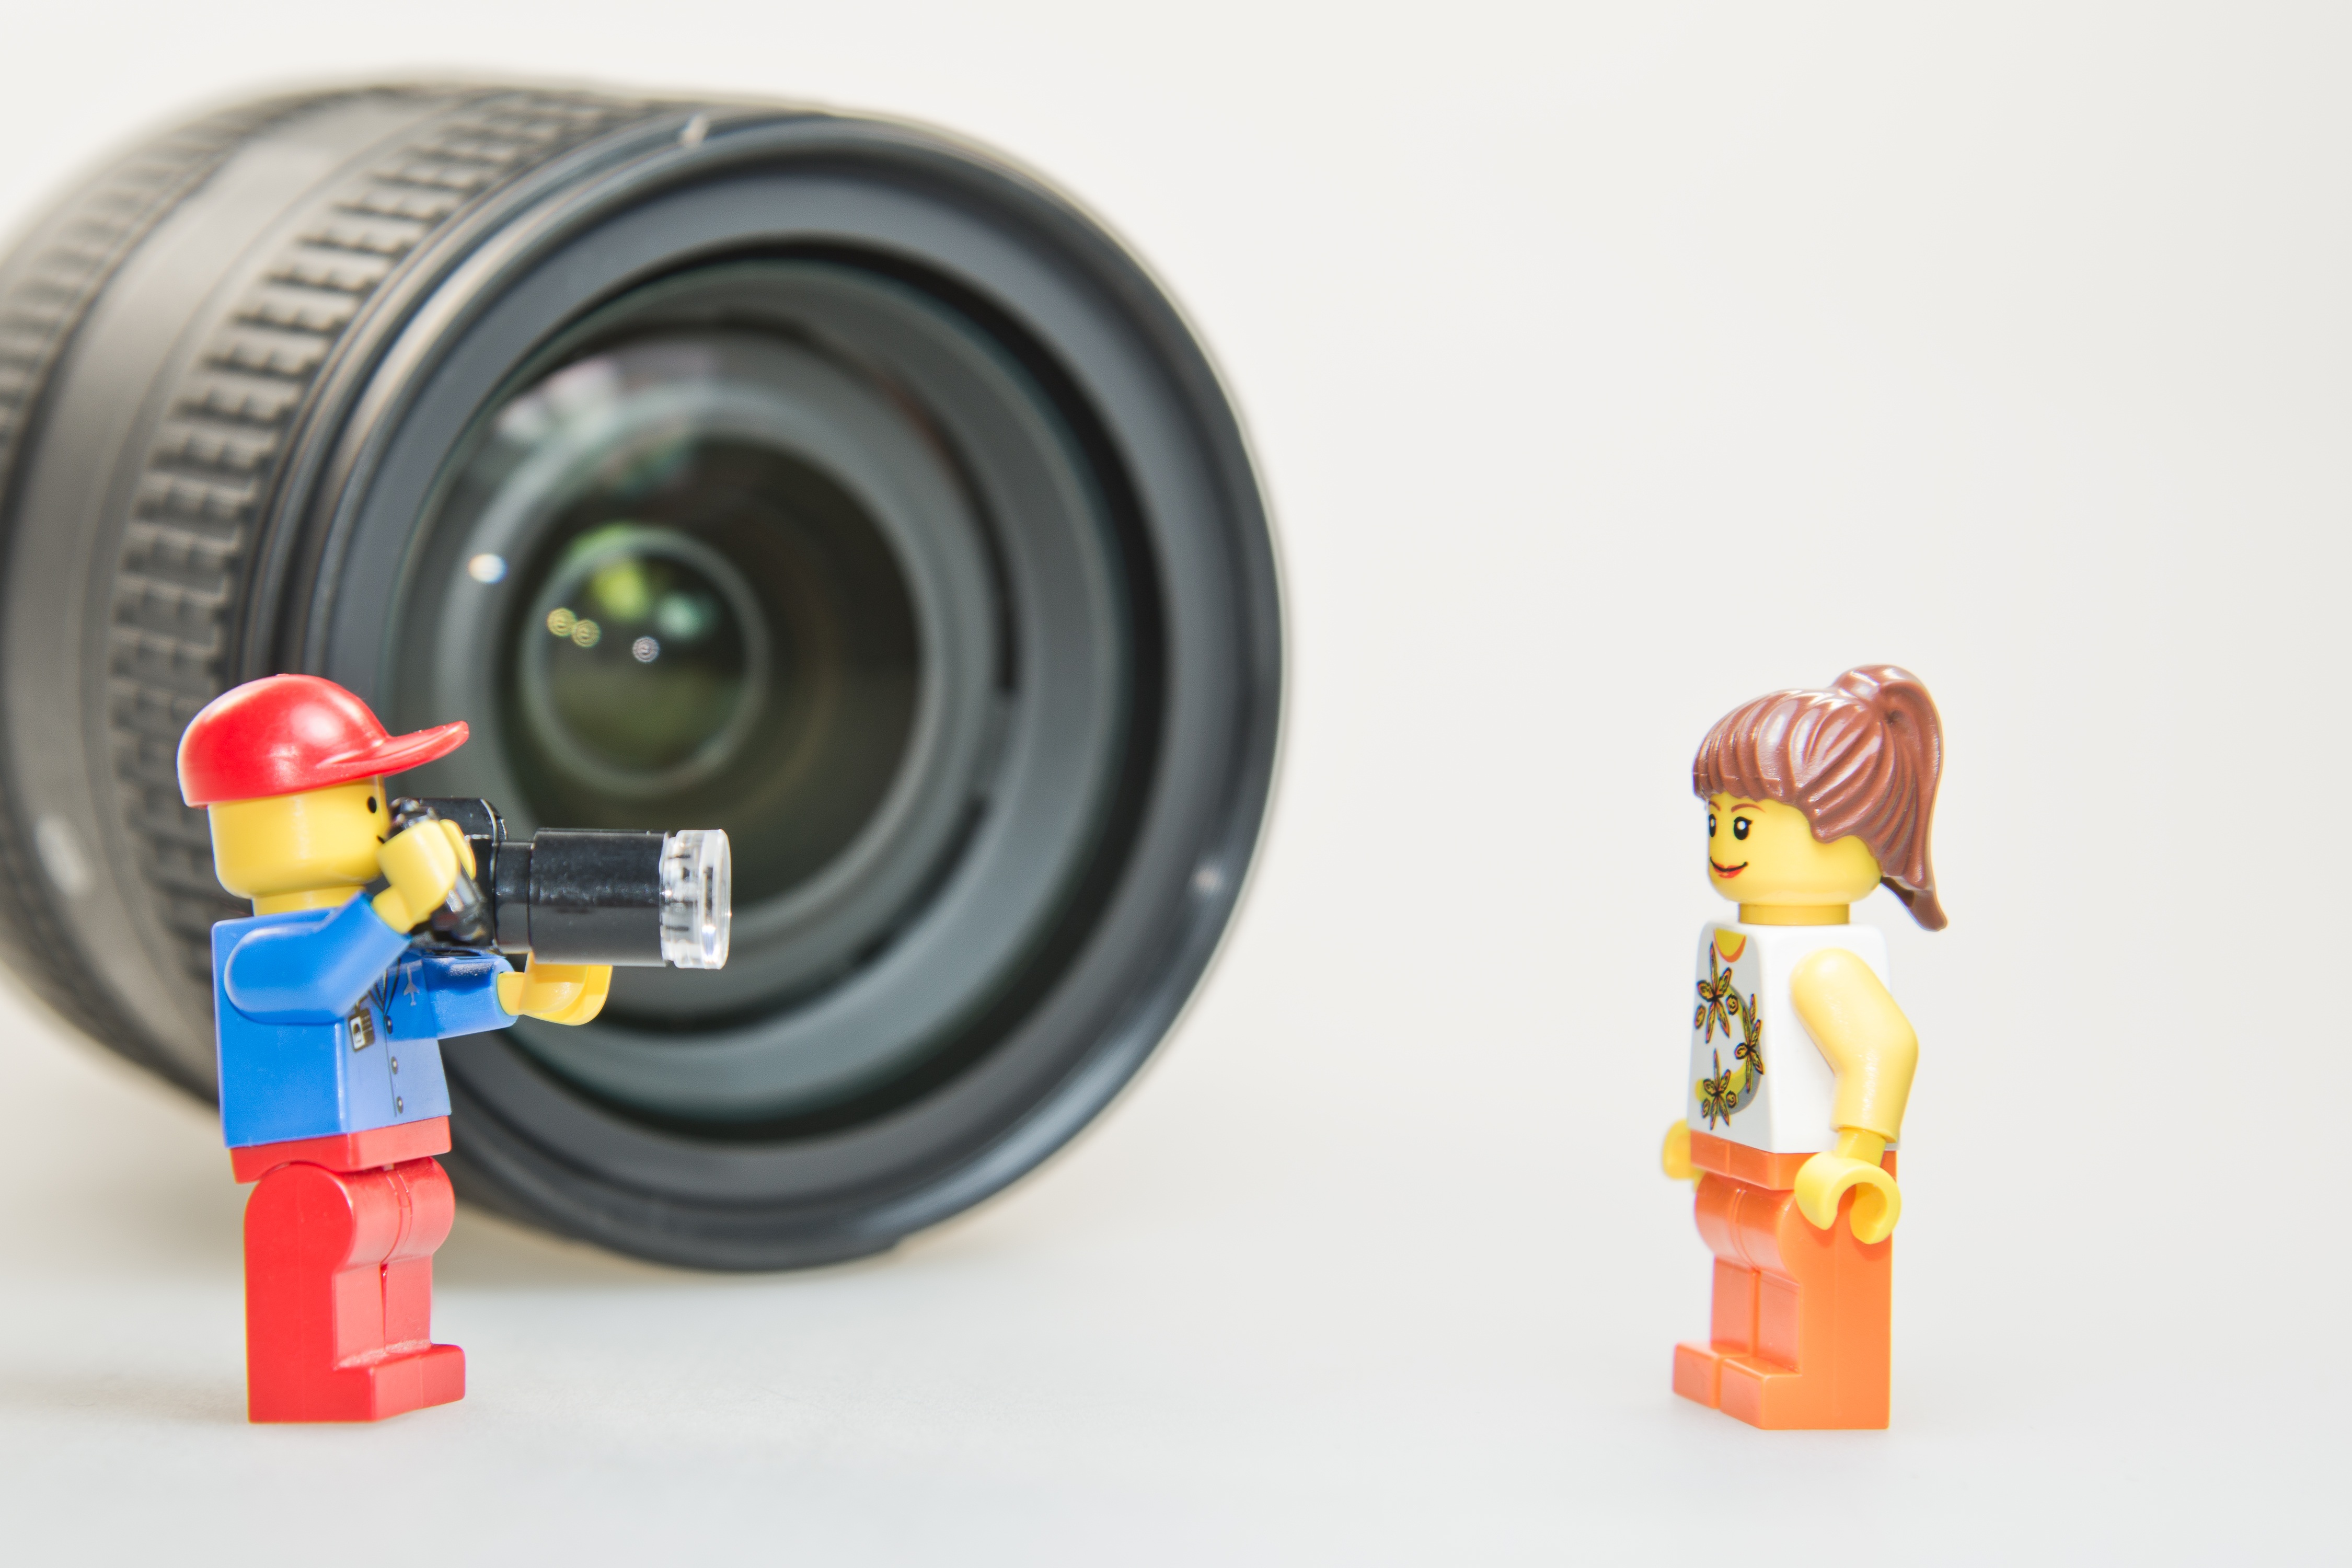
technology, white, photography, photographer, wheel, glass, photo, slr, reflection, lens, macro, studio, object, close, toy, product, exposure, recording, bright, accessories, photograph, zoom, lego, detail, aperture, closure, reportage, mirroring, males, macro photography, photo studio, reflexes, zoom lens, telephoto lens, cut out, photo accessories, macro lens, legomaennchen